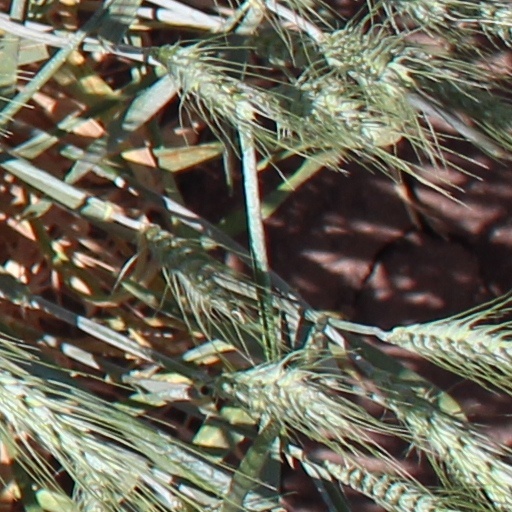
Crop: wheat